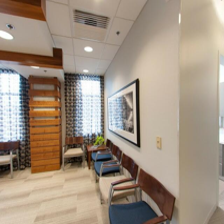
Label: streetView